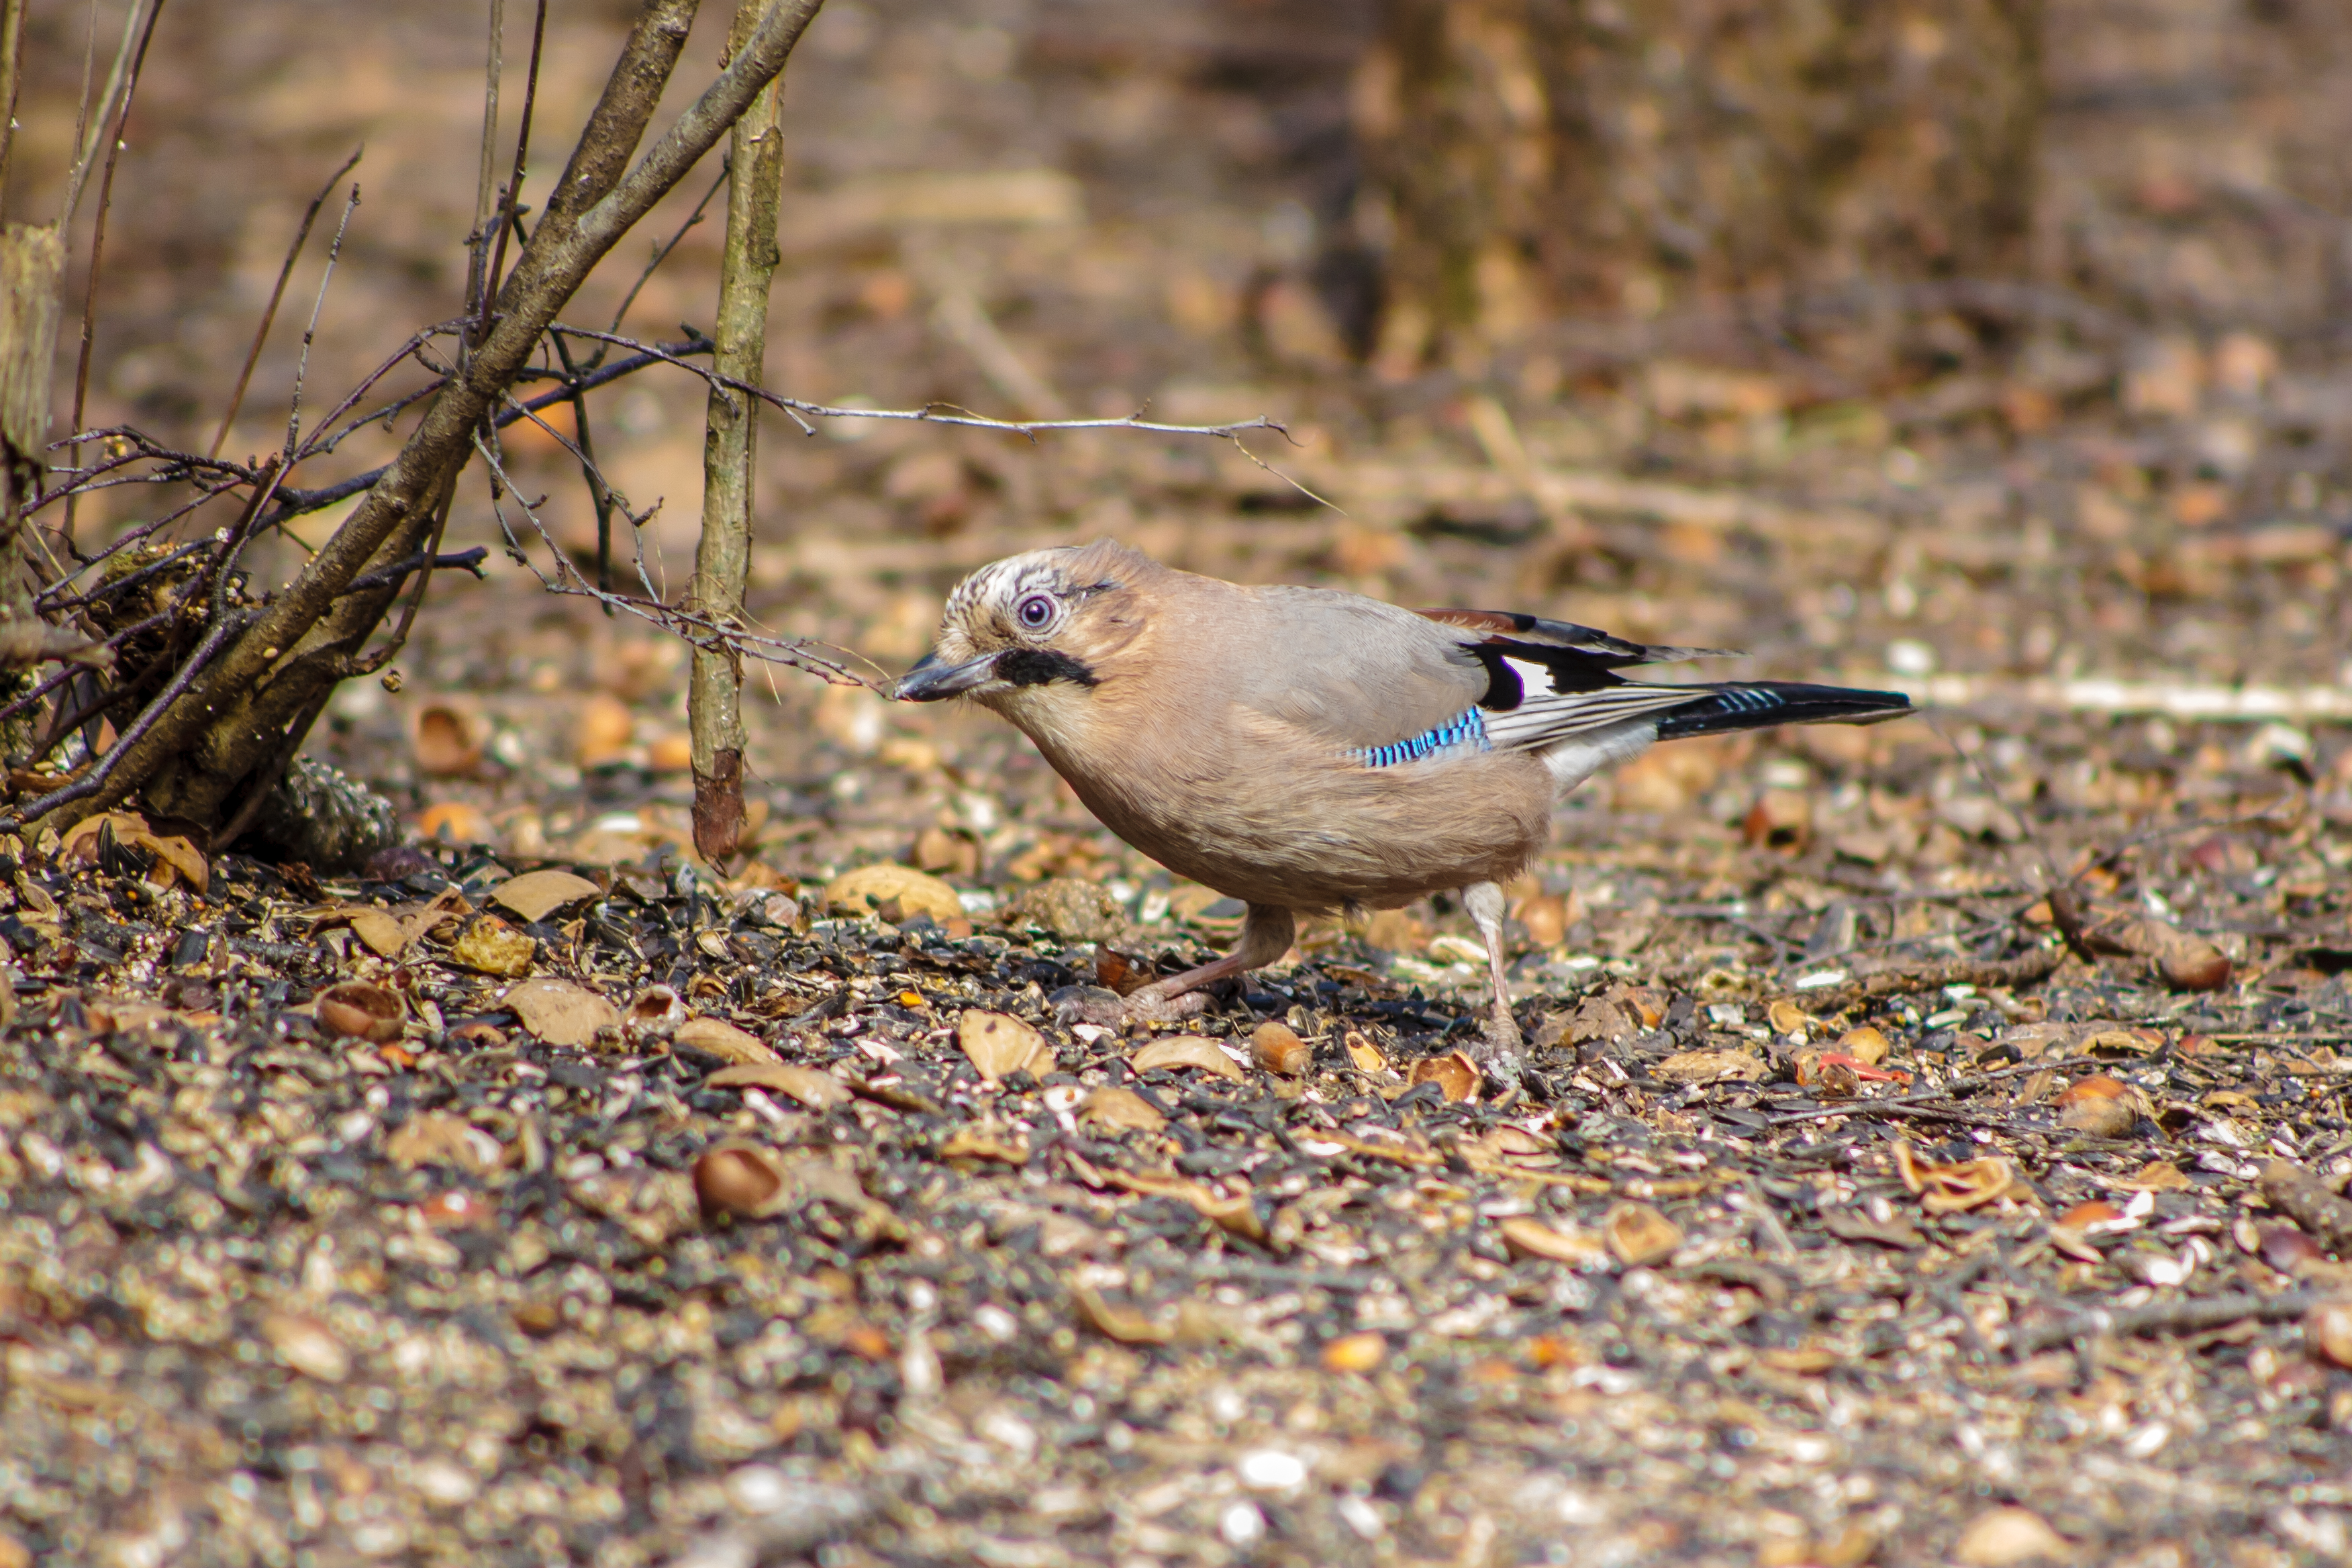
images, bird, beak, feather, terrestrial animal, twig, songbird, wood, soil, landscape, perching bird, wildlife, wing, road surface, tail, old world flycatcher